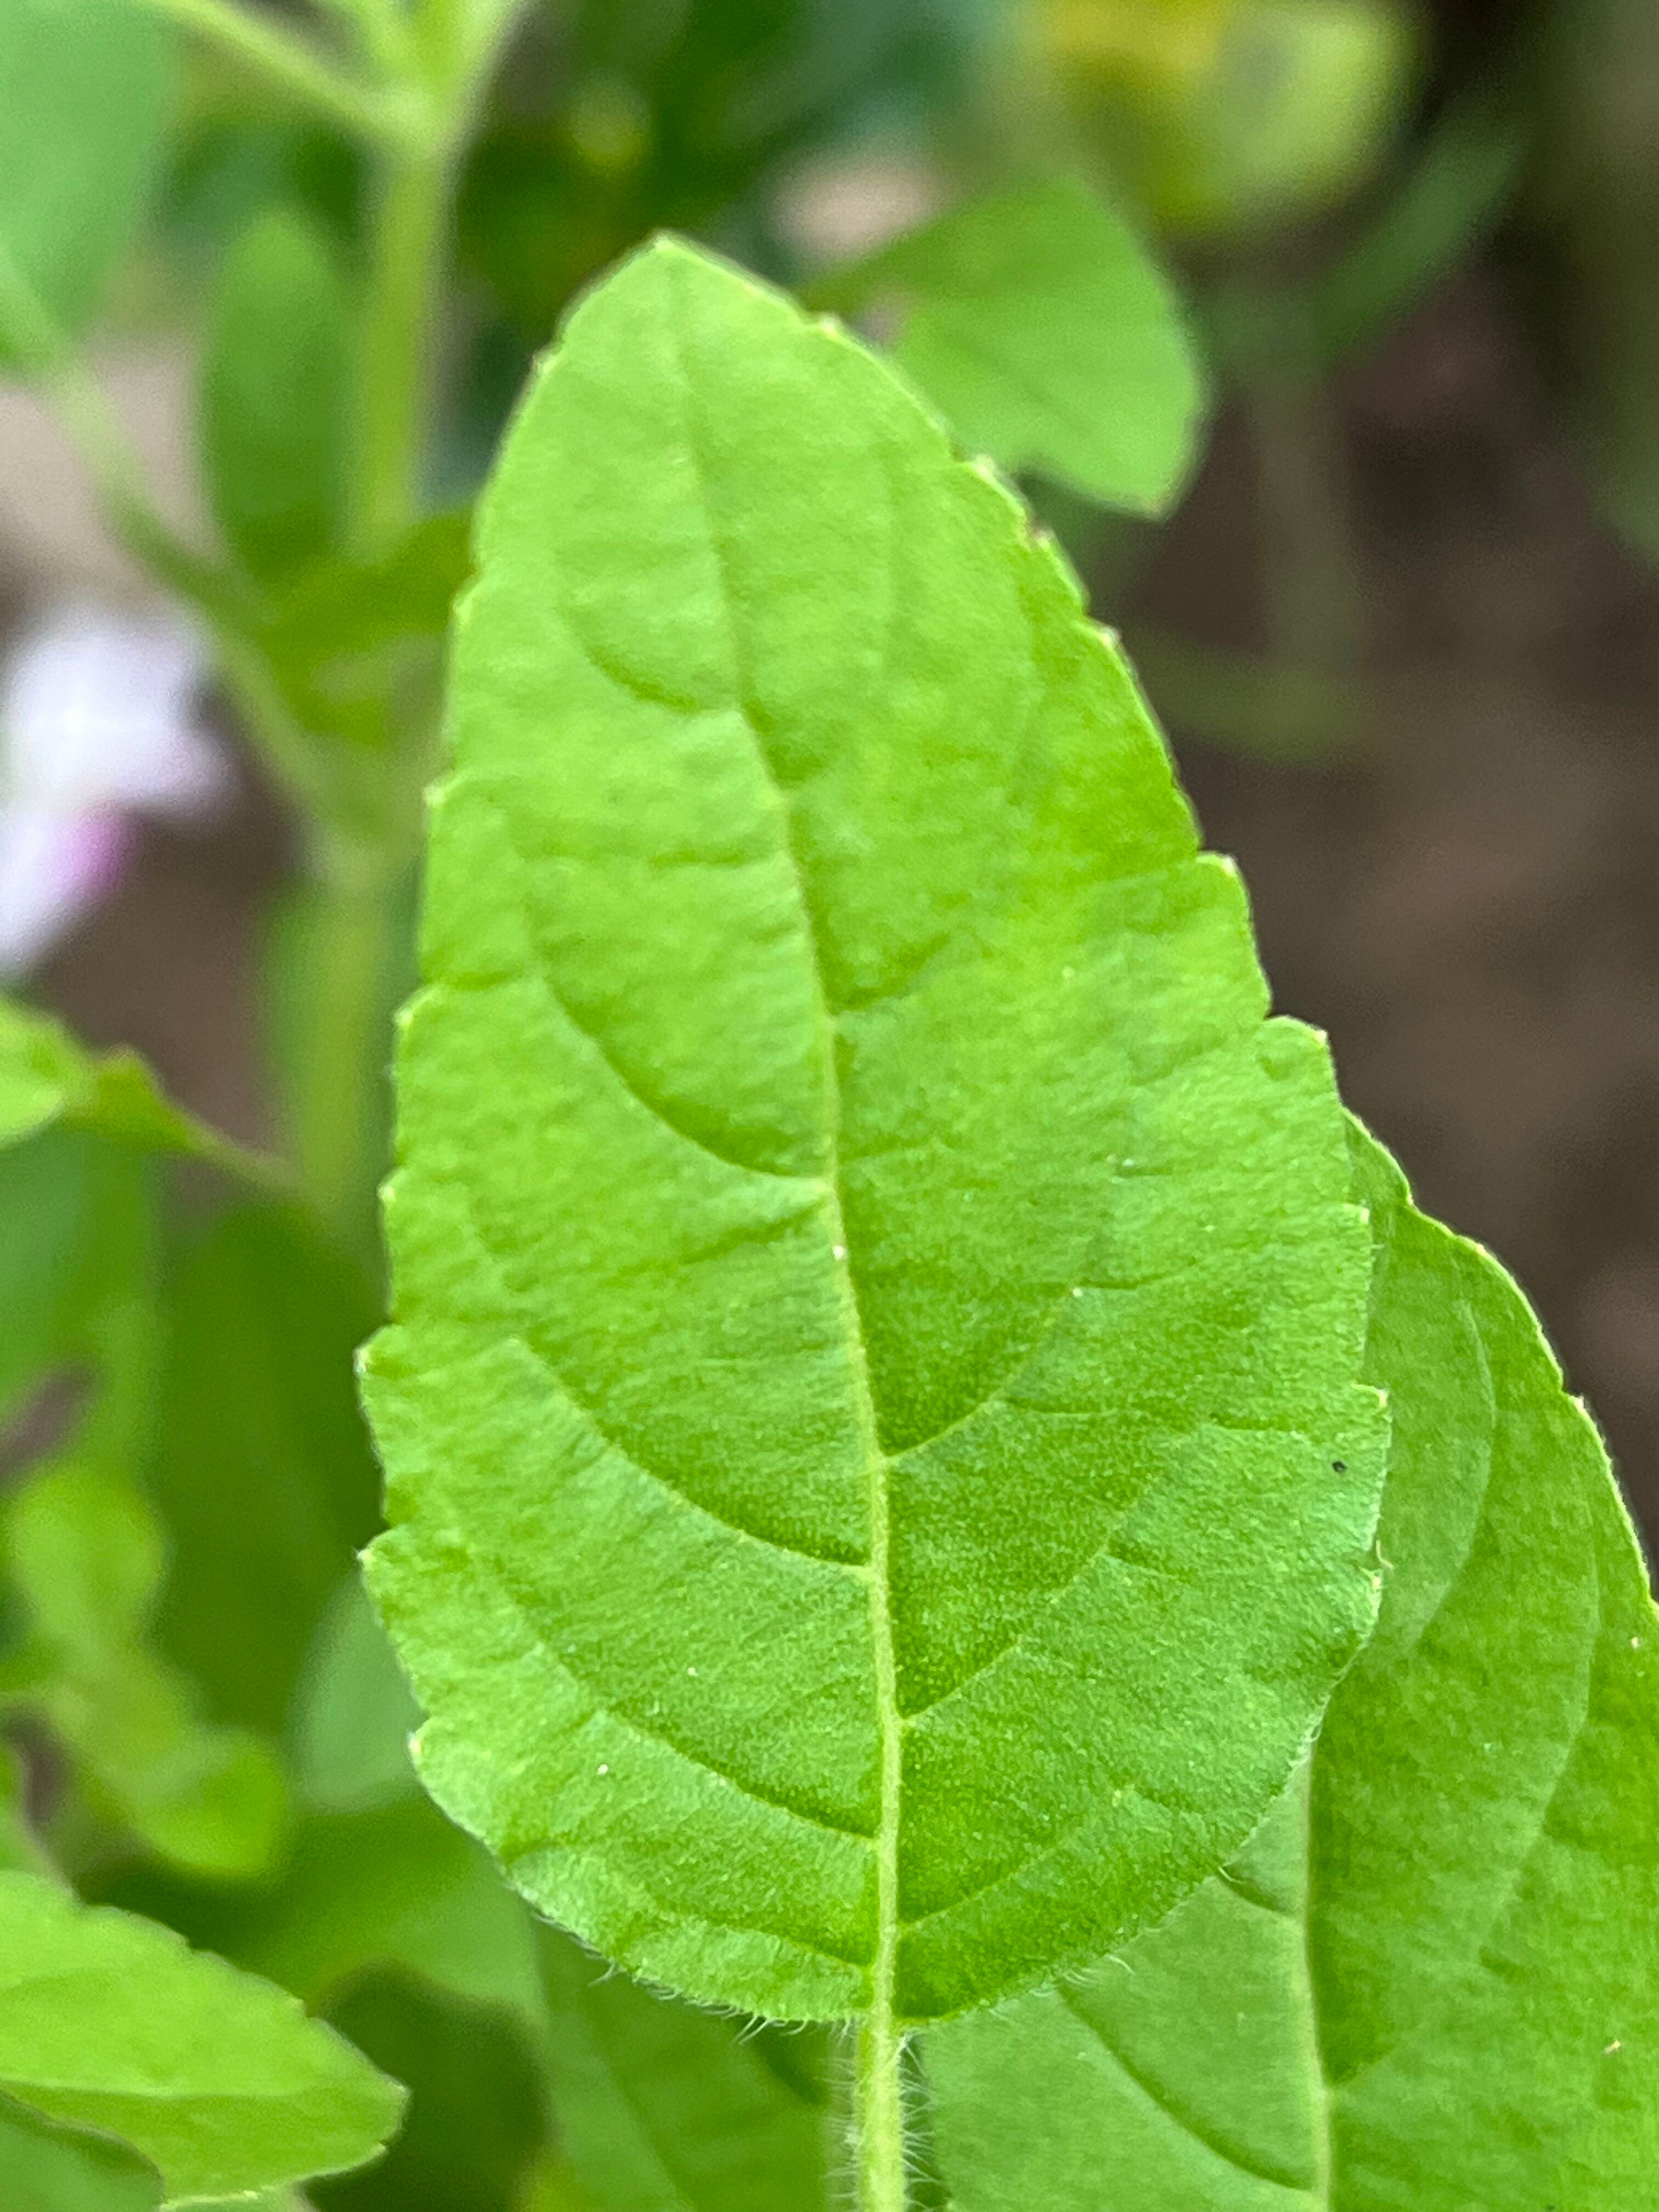
Plant species: ocimum-tenuiflorum